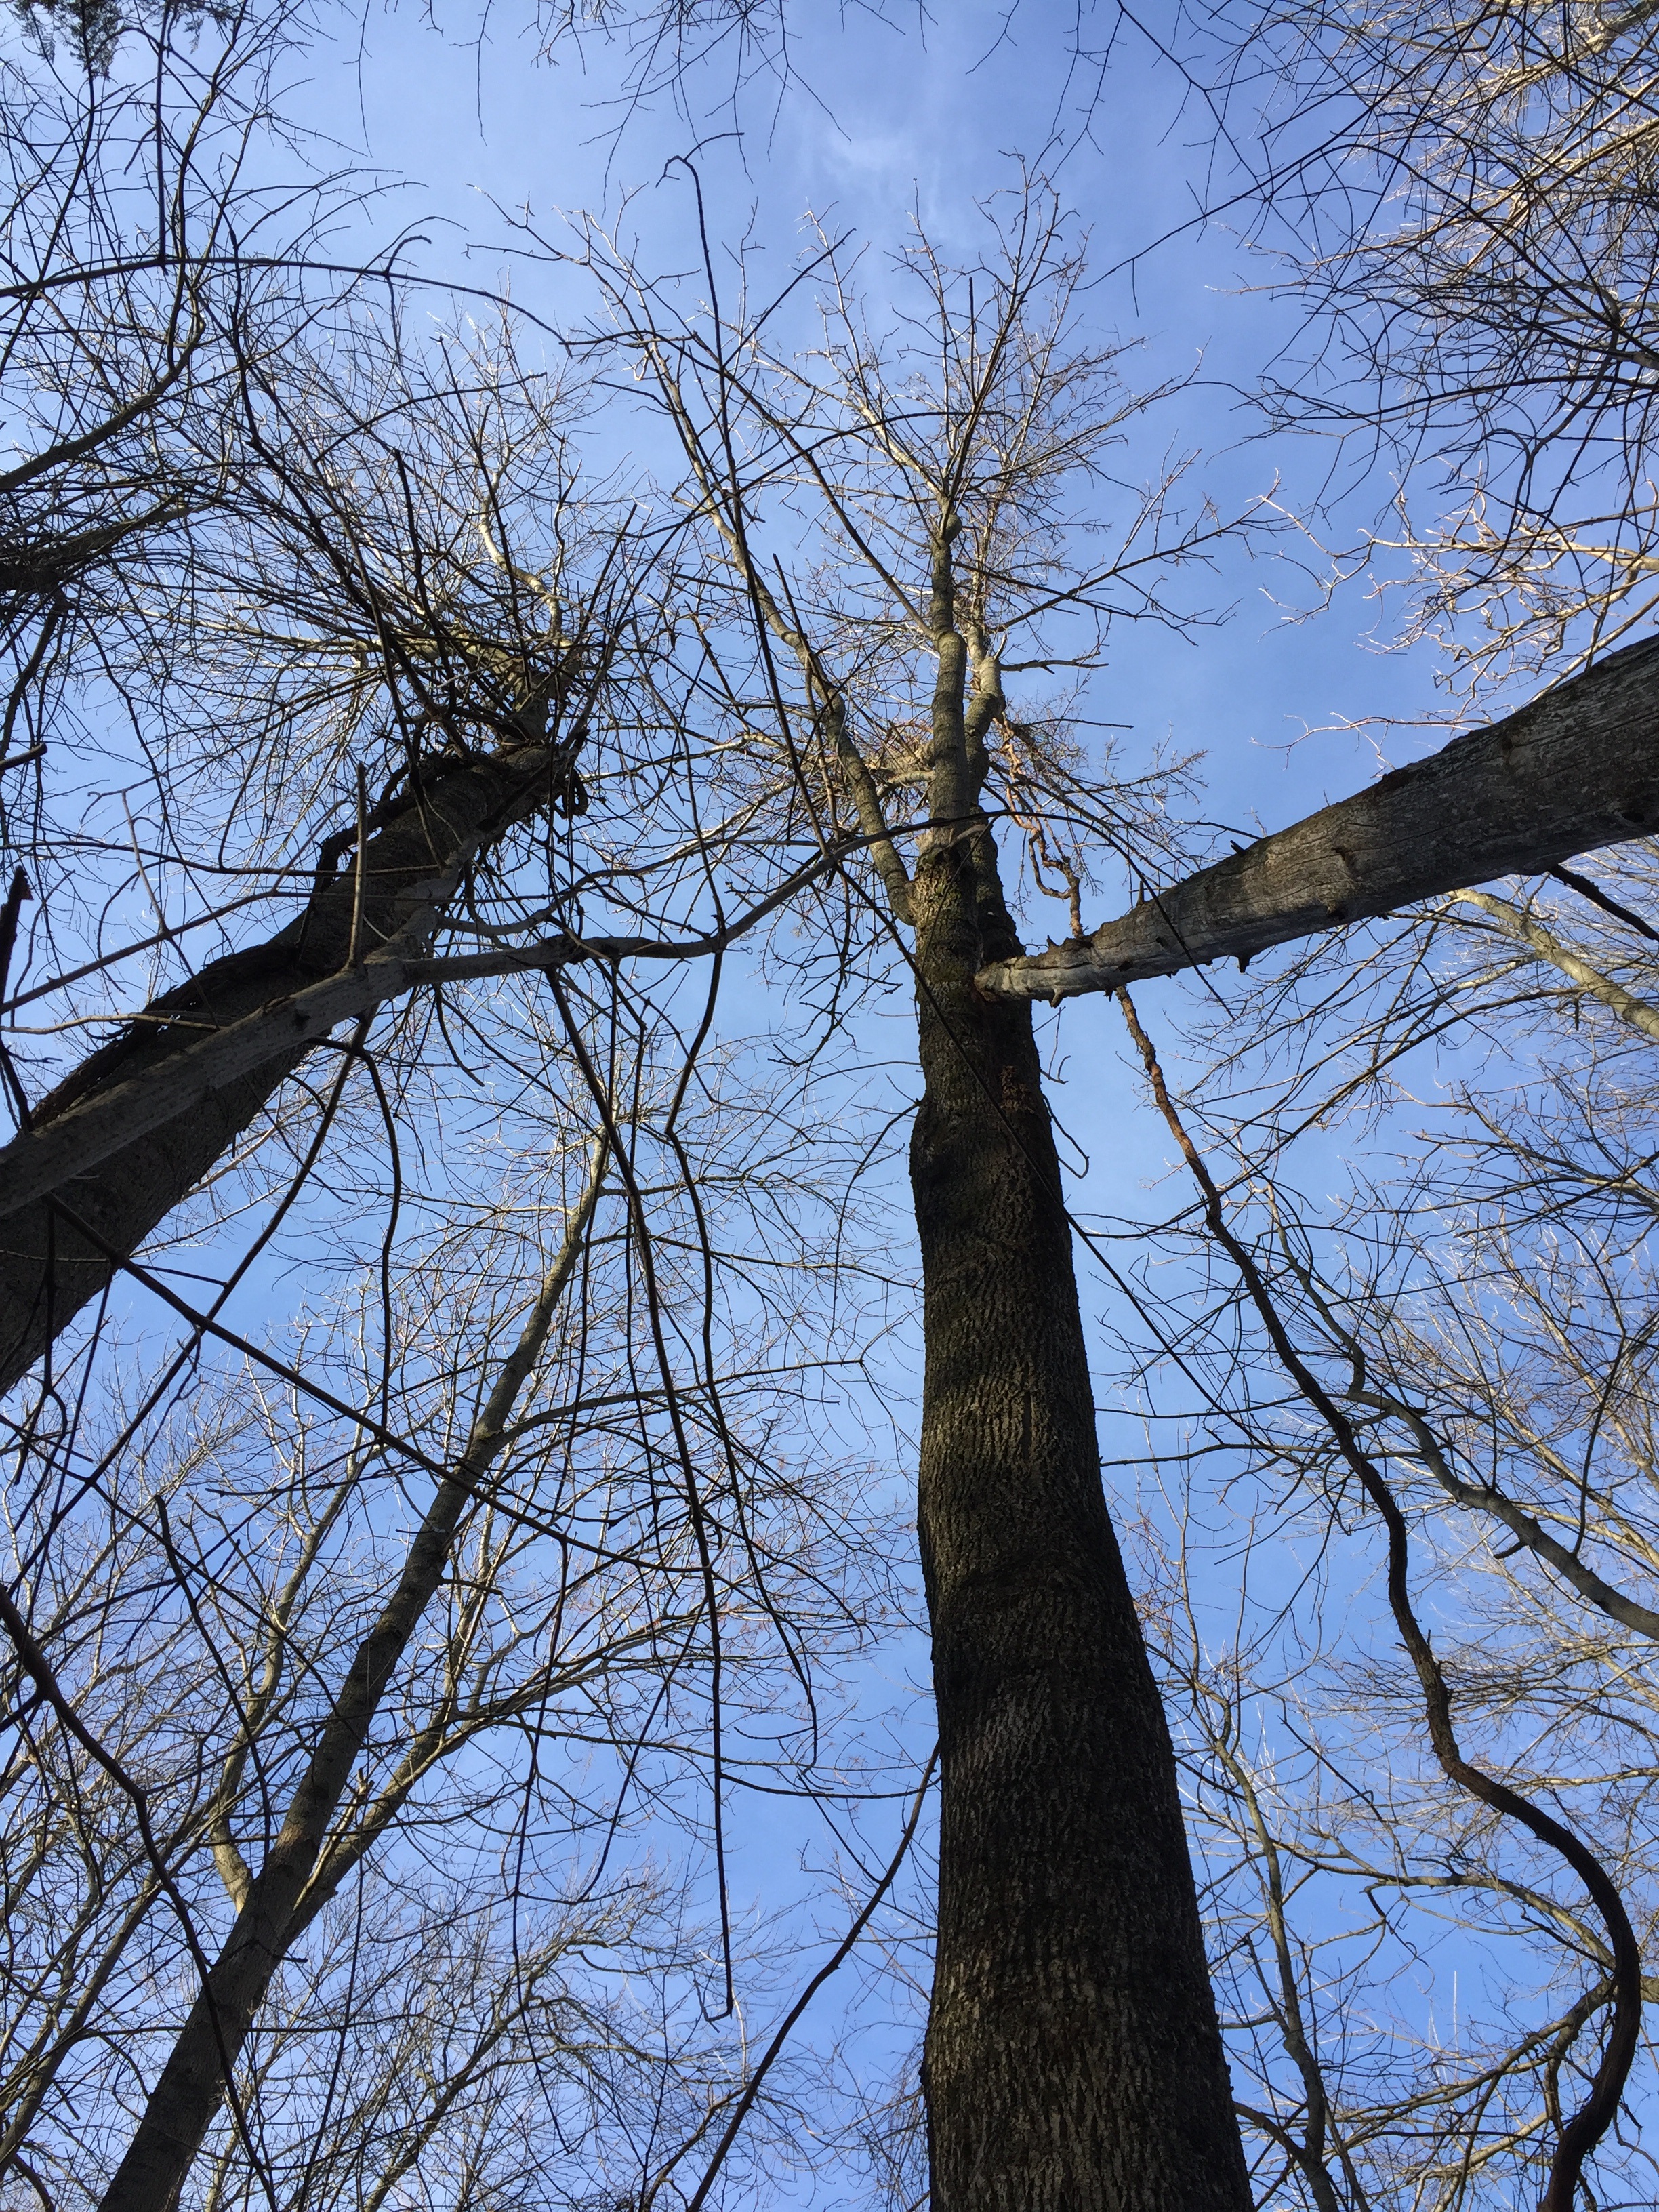
tree, nature, forest, branch, snow, winter, plant, sky, sunlight, leaf, flower, trunk, spring, heaven, natural, autumn, season, trees, spirituality, woody plant